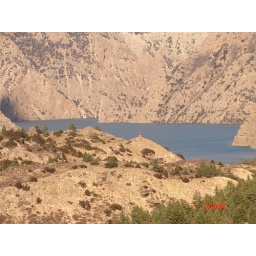
Phoksundo, a mountain lake in Dolpa